Mixed Vegetables

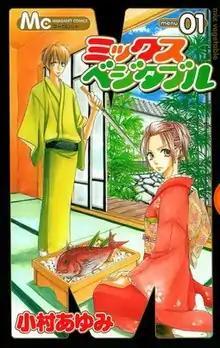
Cover of first manga volume

, also known as Mix Vegetable, is a Japanese manga series written and illustrated by Ayumi Komura. It was serialized in Japan by Shueisha in the "shōjo" manga magazine "Margaret" from 25 October 2005 to 22 November 2007, and collected in eight bound volumes. It is licensed in English in North America by Viz Media.